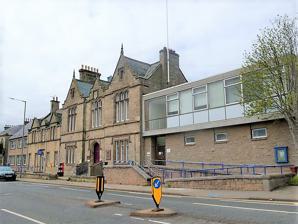
Building: County Buildings, Duns
Country: United Kingdom
Year built: 1856
Courthouse in Duns, Scotland County Buildings, Duns County Buildings, Duns Location Newtown Street, Duns Coordinates 55°46′43″N 2°20′44″W / 55.7787°N 2.3455°W / 55.7787; -2.3455 Built 1856 Architectural style(s) Jacobean style Listed Building – Category C(S) Official name Former Duns Sheriff Court excluding flat-roofed extension adjoining to east, 8 Newtown Street, Duns Designated 22 December 1994 Reference no. LB26556 Shown in Scottish Borders County Buildings is a municipal structure in Newtown Street, Duns, Scottish Borders , Scotland. The complex, which was the headquarters of Berwickshire County Council and was also used as a courthouse, is a Category C listed building . History After the town of Berwick had finally been ceded to English control in 1482, the functions of the county town (principally holding the sheriff court ) were initially shared between Duns and Lauder , until 1596 when Greenlaw was declared the county town by James VI . In 1661 the county town was moved to Duns, but in 1696 it was moved back to Greenlaw. The rivalry between the two towns resurfaced in the nineteenth century. Duns had grown to be one of the larger towns in the county, whereas Greenlaw remained little more than a village. A courthouse was erected in Greenlaw in 1712 and replaced by County Hall in Greenlaw in 1831. However, in 1853 an Act of Parliament was passed allowing the courts and commissioners ' meetings to be held at Duns as well as at Greenlaw. The foundation stone for a new courthouse at Newtown Street in Duns was laid on 22 July 1856, with the building being called "County Buildings". The design involved a symmetrical main frontage of three bays facing onto Newtown Street. The centre bay featured an arched entrance with a hood mould on the ground floor and a tri-partite mullioned window on the first floor surmounted by a blind shield and a Dutch gable with a finial . The outer bays, which were slightly projected forward, were fenestrated by tri-partite windows on both floors and were also surmounted by Dutch gables with finials. Elected county councils were established in 1890 under the Local Government (Scotland) Act 1889 , taking over most of the functions of the commissioners. Berwickshire County Council held its first meeting on 22 May 1890 at County Hall in Greenlaw, when it decided by 18 votes to 12 that all subsequent meetings should be held at Duns. Greenlaw was still considered the official county town after 1890, despite the county council meeting in Duns and courts being held at both towns. An Act of Parliament in 1903 finally revoked Greenlaw's status as county town and declared Duns to be the county town for all purposes. The county council therefore based itself at the County Buildings in Duns, sharing the premises with its continuing use as a sheriff court. The county council subsequently established additional offices in various converted houses along Newtown Street. During the Second World War , the area accommodated elements of the Polish I Corps and, on 3 May 1943, a plaque was installed on the front of the building to commemorate their presence. A modern extension was added to County Buildings in 1967. After the abolition of Berwickshire County Council in 1975, the building became the headquarters of the lower-tier Berwickshire District Council until that authority in turn was abolished in 1996. The building continued to serve a judicial function, being used for hearings of the sheriff's court and, on one day a month, for hearings of the justice of the peace court, until it closed as a court in 2015. The building remains in use as a secondary office of Scottish Borders Council . See also List of listed buildings in Duns, Scottish Borders References